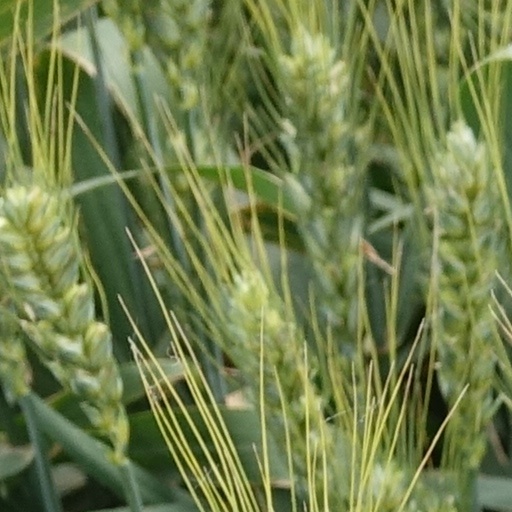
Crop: wheat